Eve

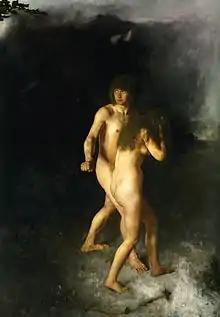
"The Expulsion from Paradise" by Hans Heyerdahl, 1877

Eve is found in the Genesis 3 expulsion from Eden narrative which is characterized as a parable or "wisdom tale" in the wisdom tradition. This narrative portion is attributed to Yahwist (J) by the documentary hypothesis due to the use of YHWH.